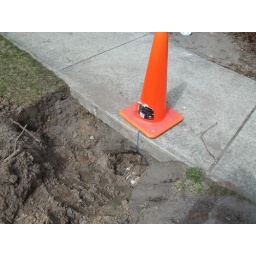
Sewer Project - Water and Sewer line near office sidewalk